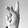
ASL letter: K